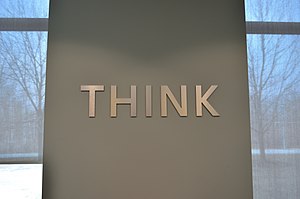
Slogan
IBMs reklameslogan ‘Think’
Slogan er en kort, koncentreret formulering, der i systematisk gentagelse bruges til markedsføring af produkter, idéer eller personer.